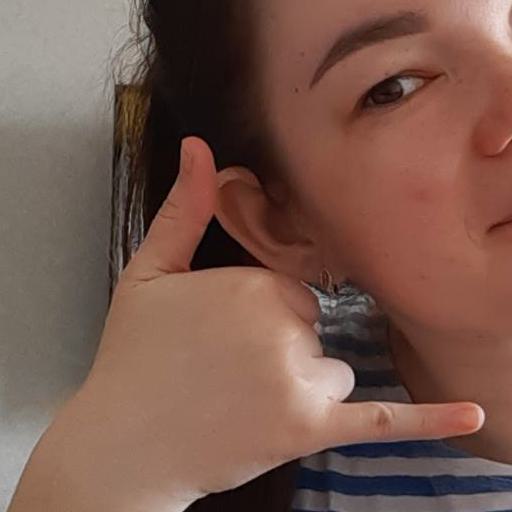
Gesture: call